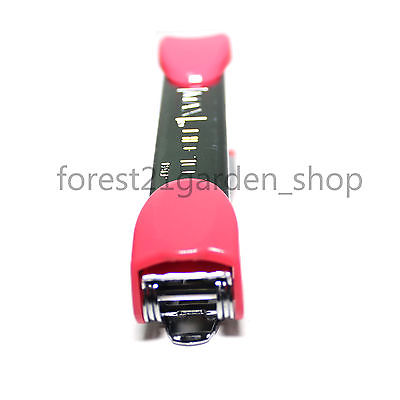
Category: stapler